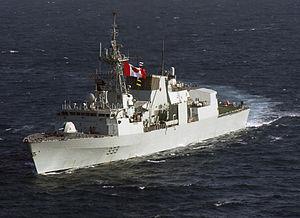
Le NCSM Toronto (FFH 333), est une frégate canadienne, le quatrième de la classe Halifax. Il est en service depuis 1993 et assigné à la Force maritime Atlantique, sous le Commandement de la Force maritime du Canada des Forces canadiennes et est basé au port d'Halifax, en Nouvelle-Écosse. Le navire est le deuxième du nom, le partageant avec le défunt NCSM Toronto.